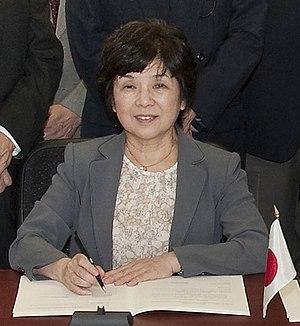
Maki Kawai, née en 1952, est une chimiste japonaise spécialiste de la spectroscopie moléculaire. En 2018, elle est la première femme à être présidente de la société chimique du Japon.